Barnet London Borough Council

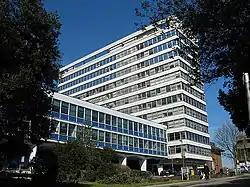
Barnet House, 1255 High Road, Whetstone: Council's main offices 1986–2019

The council has its main offices at 2 Bristol Avenue in Colindale, which was completed in 2019. Council meetings are held at Hendon Town Hall, which had been completed in 1901 for Hendon Urban District Council.